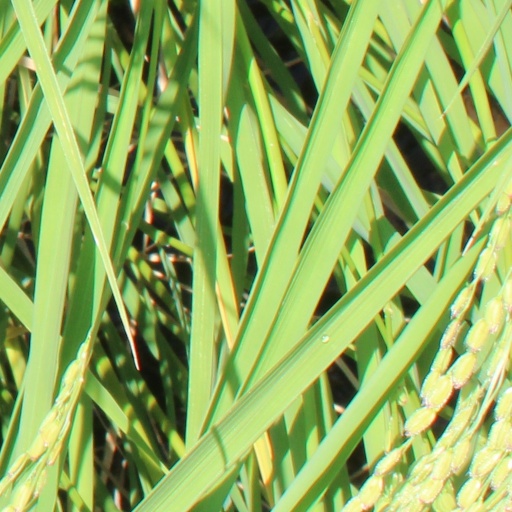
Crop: rice